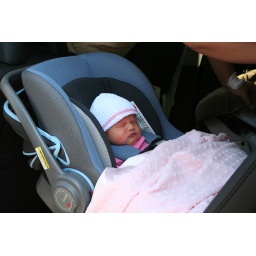
Izzy in the car going home for the first time. She looks thrilled!